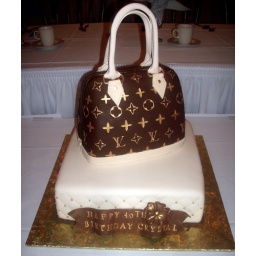
Both tiers are yellow cake with French vanilla filling, fresh strawberries and bananas. Cakes covered in fondant.